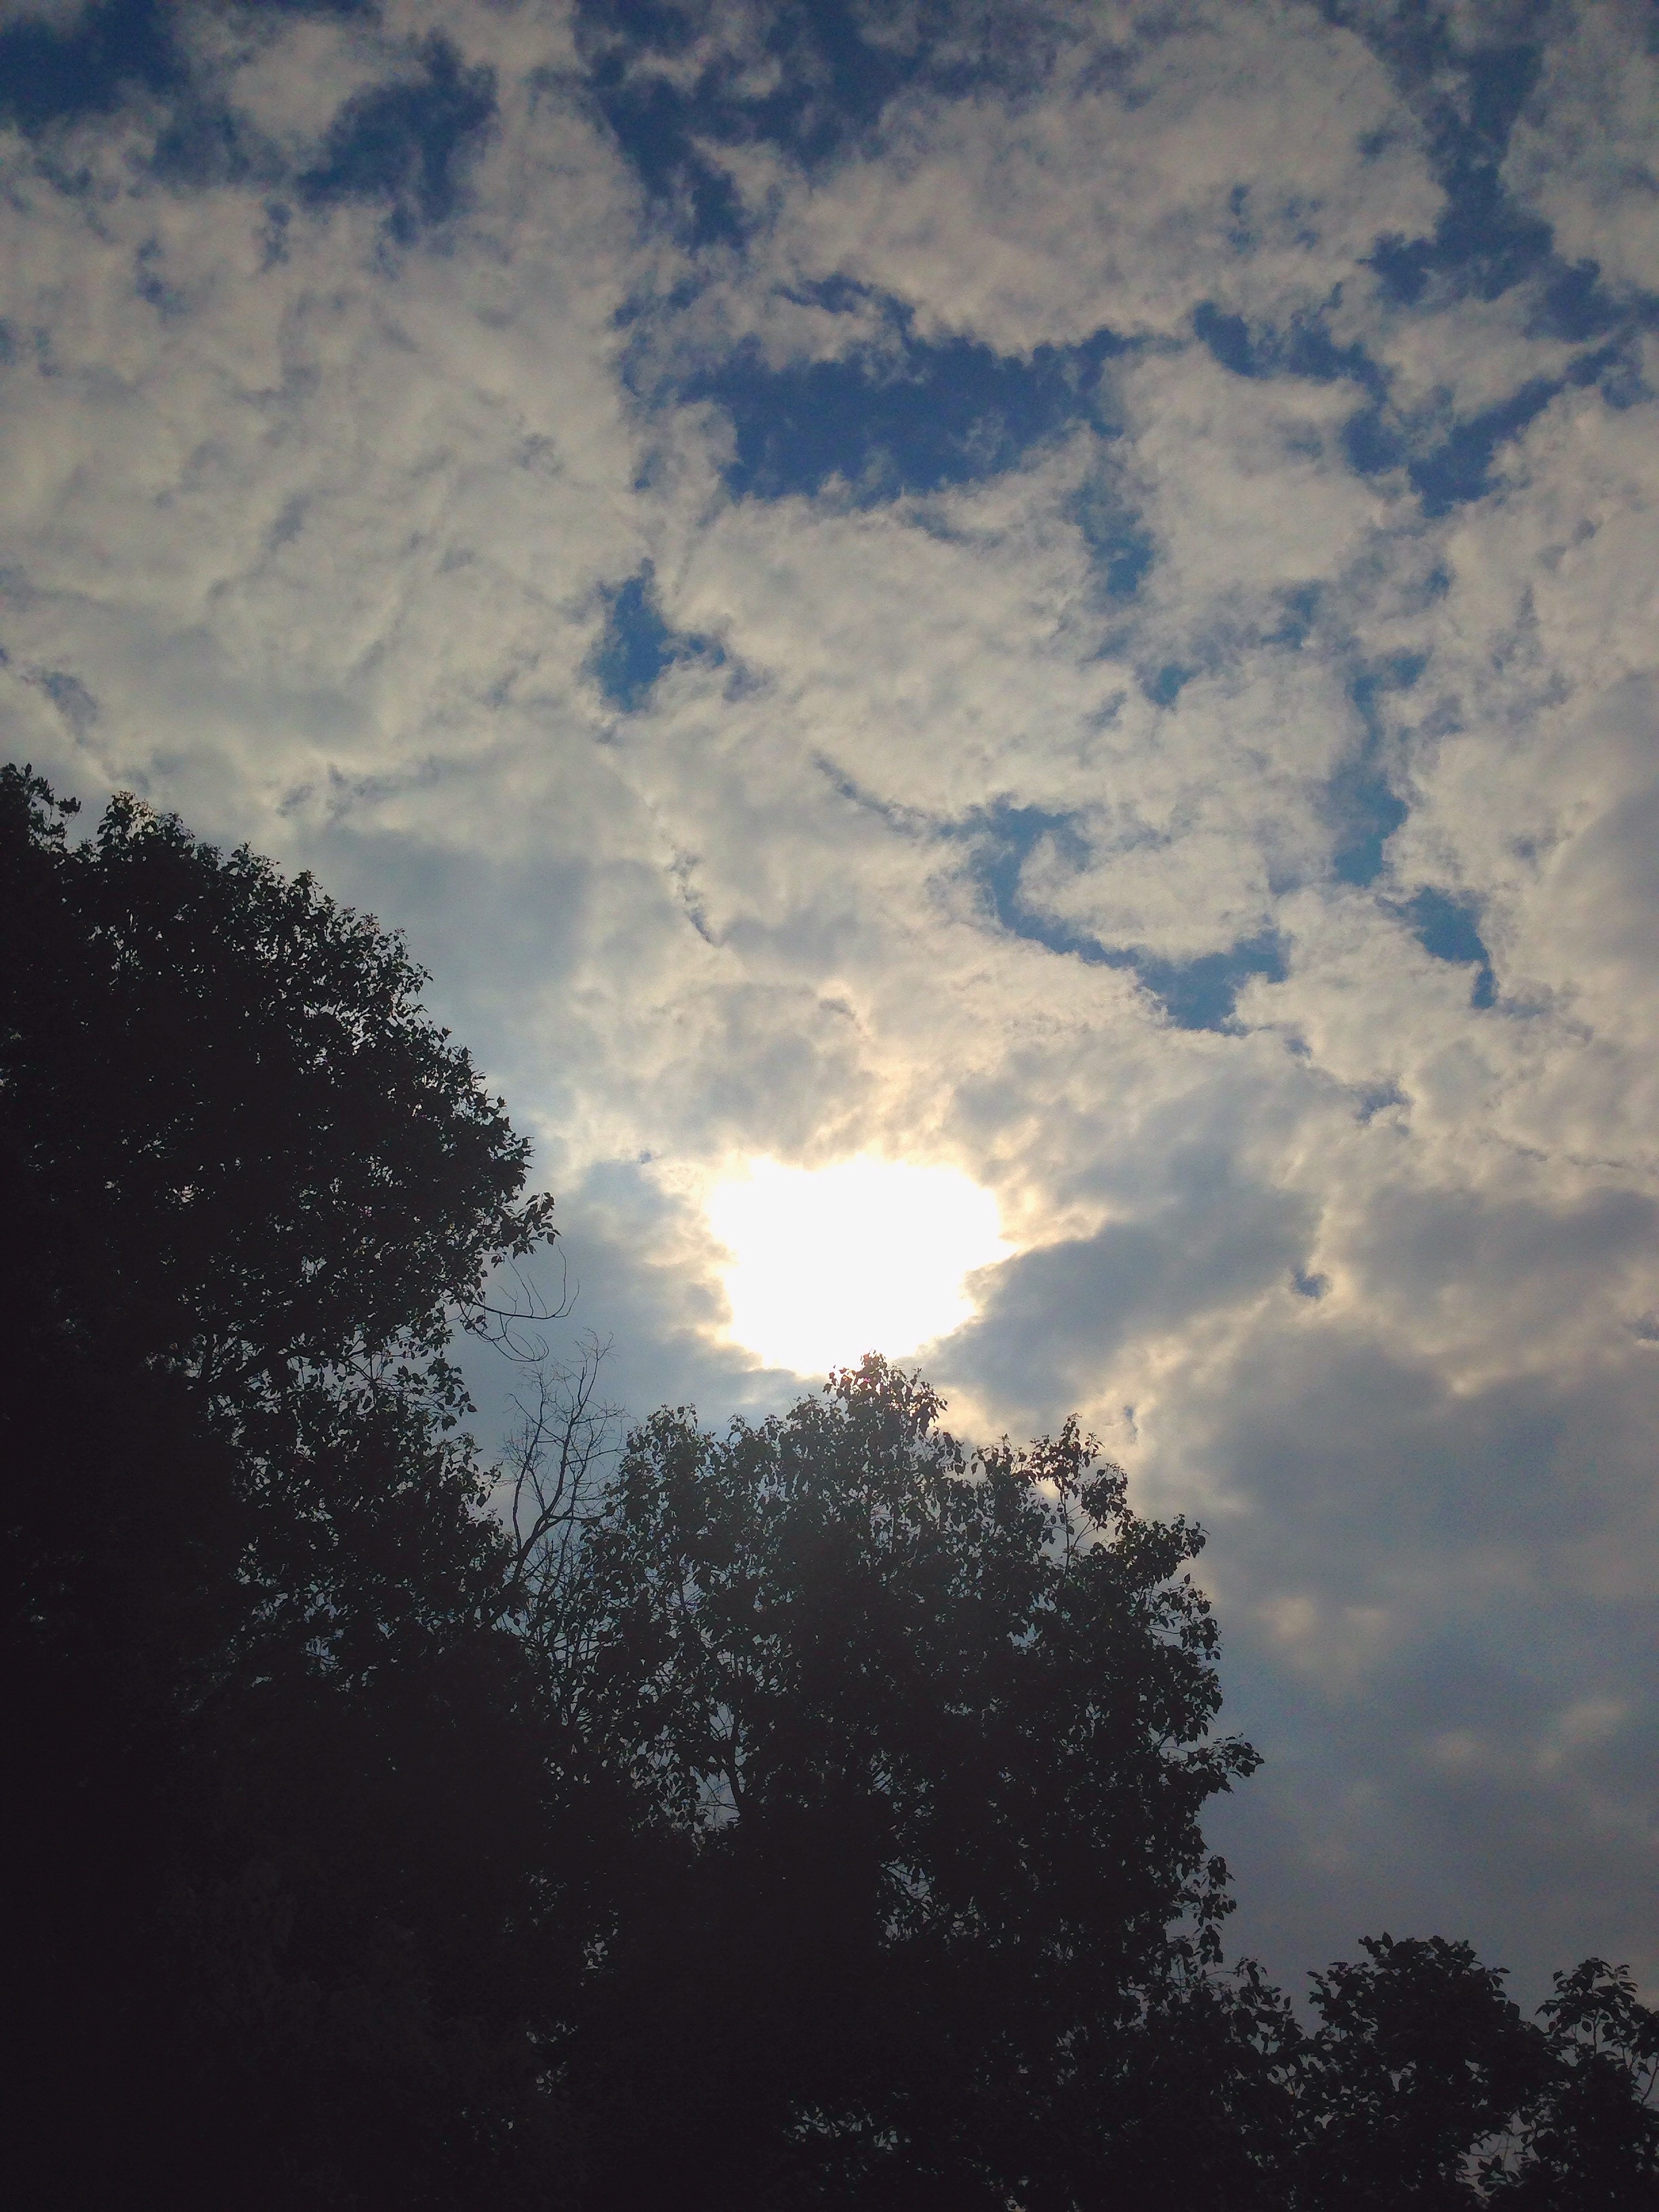
light, cloud, sky, sun, sunrise, sunset, sunlight, morning, dawn, atmosphere, dusk, evening, cumulus, meteorological phenomenon, atmospheric phenomenon